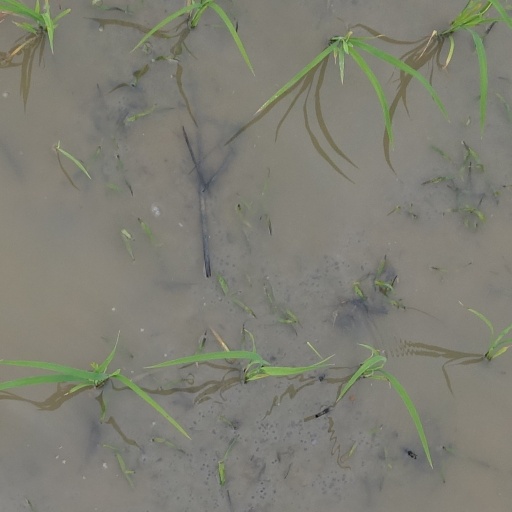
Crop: rice